Mary Hamilton Swindler

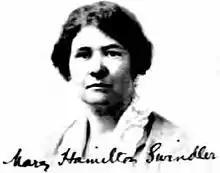

Mary Hamilton Swindler (January 2, 1884 – January 16, 1967) was an American archaeologist, classical art scholar, author, and professor of classical archaeology, most notably at Bryn Mawr College, the University of Pennsylvania, and the University of Michigan. Swindler also founded the Ella Riegel Memorial Museum at Bryn Mawr College. She participated in various archaeological excavations in Greece, Egypt, and Turkey. The recipient of several awards and honors for her research, Swindler's seminal work was "Ancient Painting, from the Earliest Times to the Period of Christian Art" (1929).